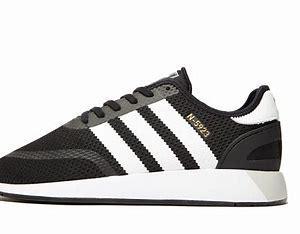
Brand: Adidas
Model: N 5923